Margaret Ó hÓgartaigh

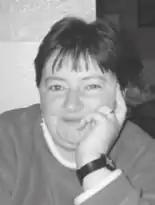
Picture of Margaret Ó hÓgartaigh

Margaret Ó hÓgartaigh (born Margaret Whelan; 10 July 1967 – 17 December 2014) was an Irish historian and author.